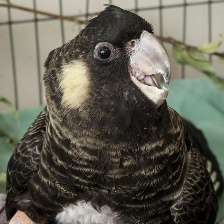
Species: BLACK COCKATO
Scientific name: CALYPTORHYNCHUS LATIROSTRIS
ImageNet parent category: sulphur-crested_cockatoo